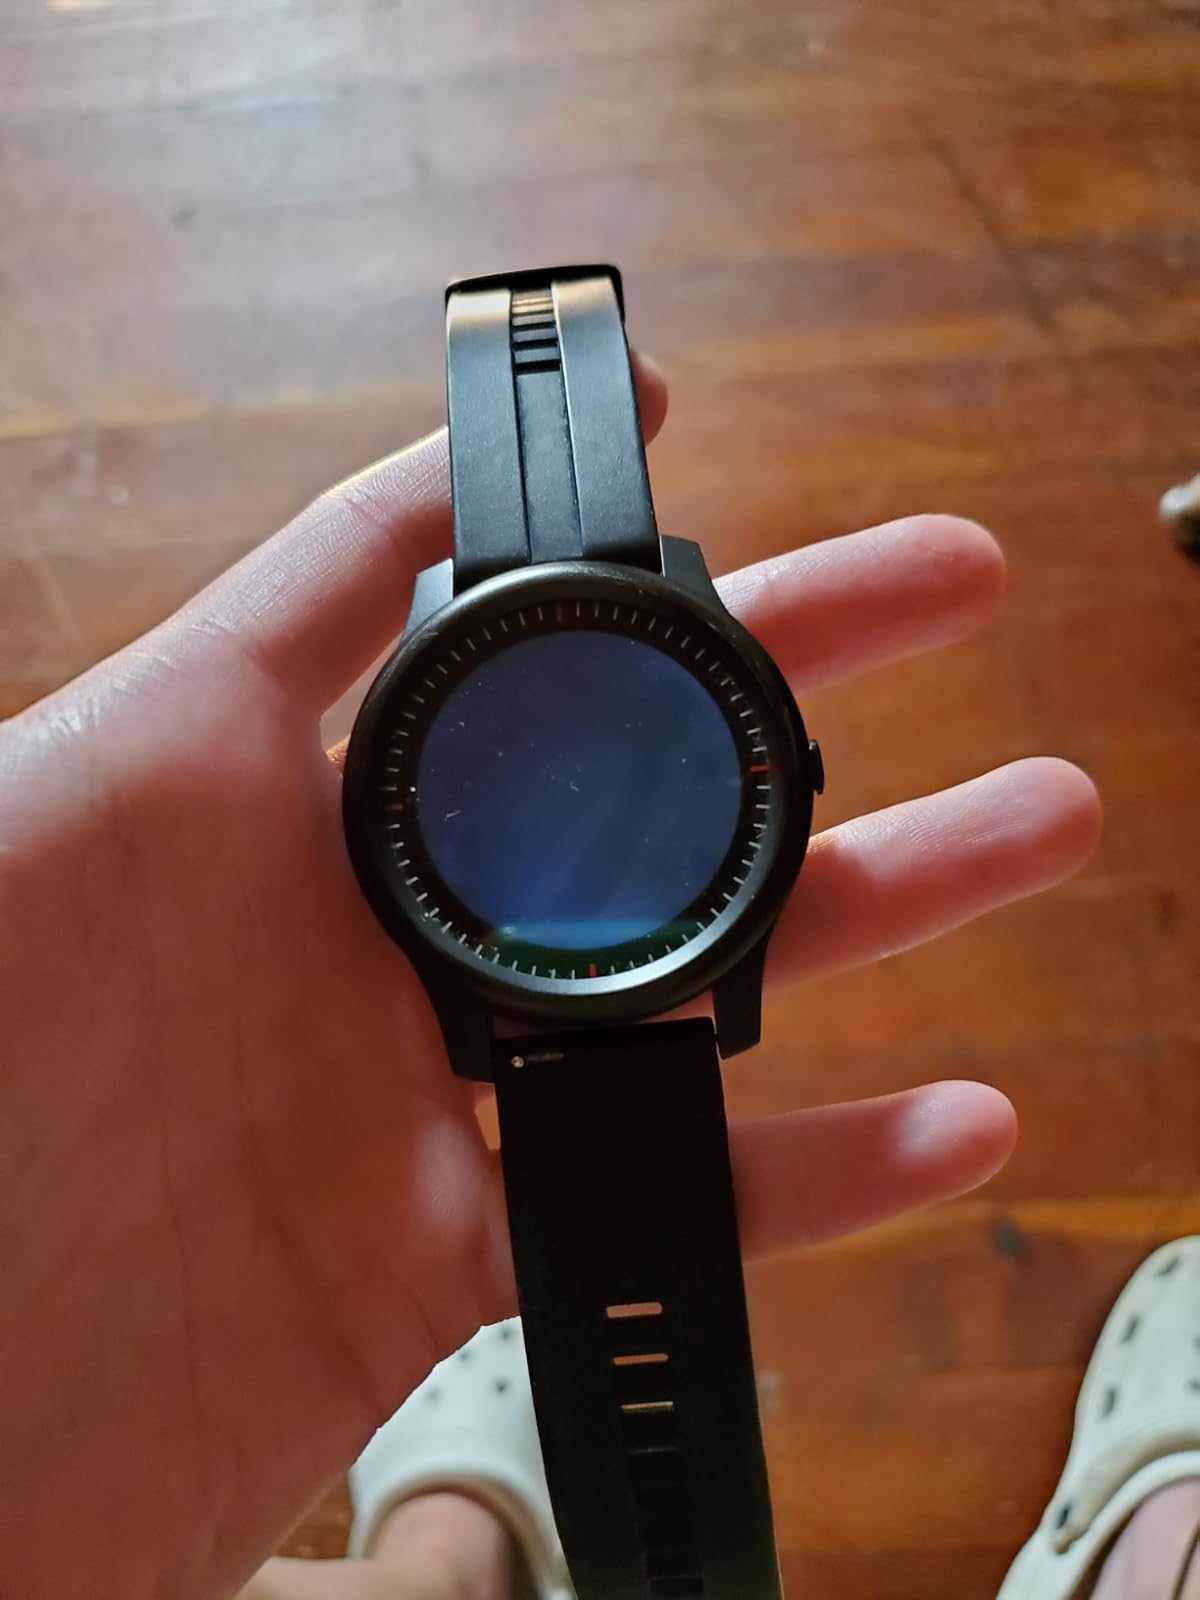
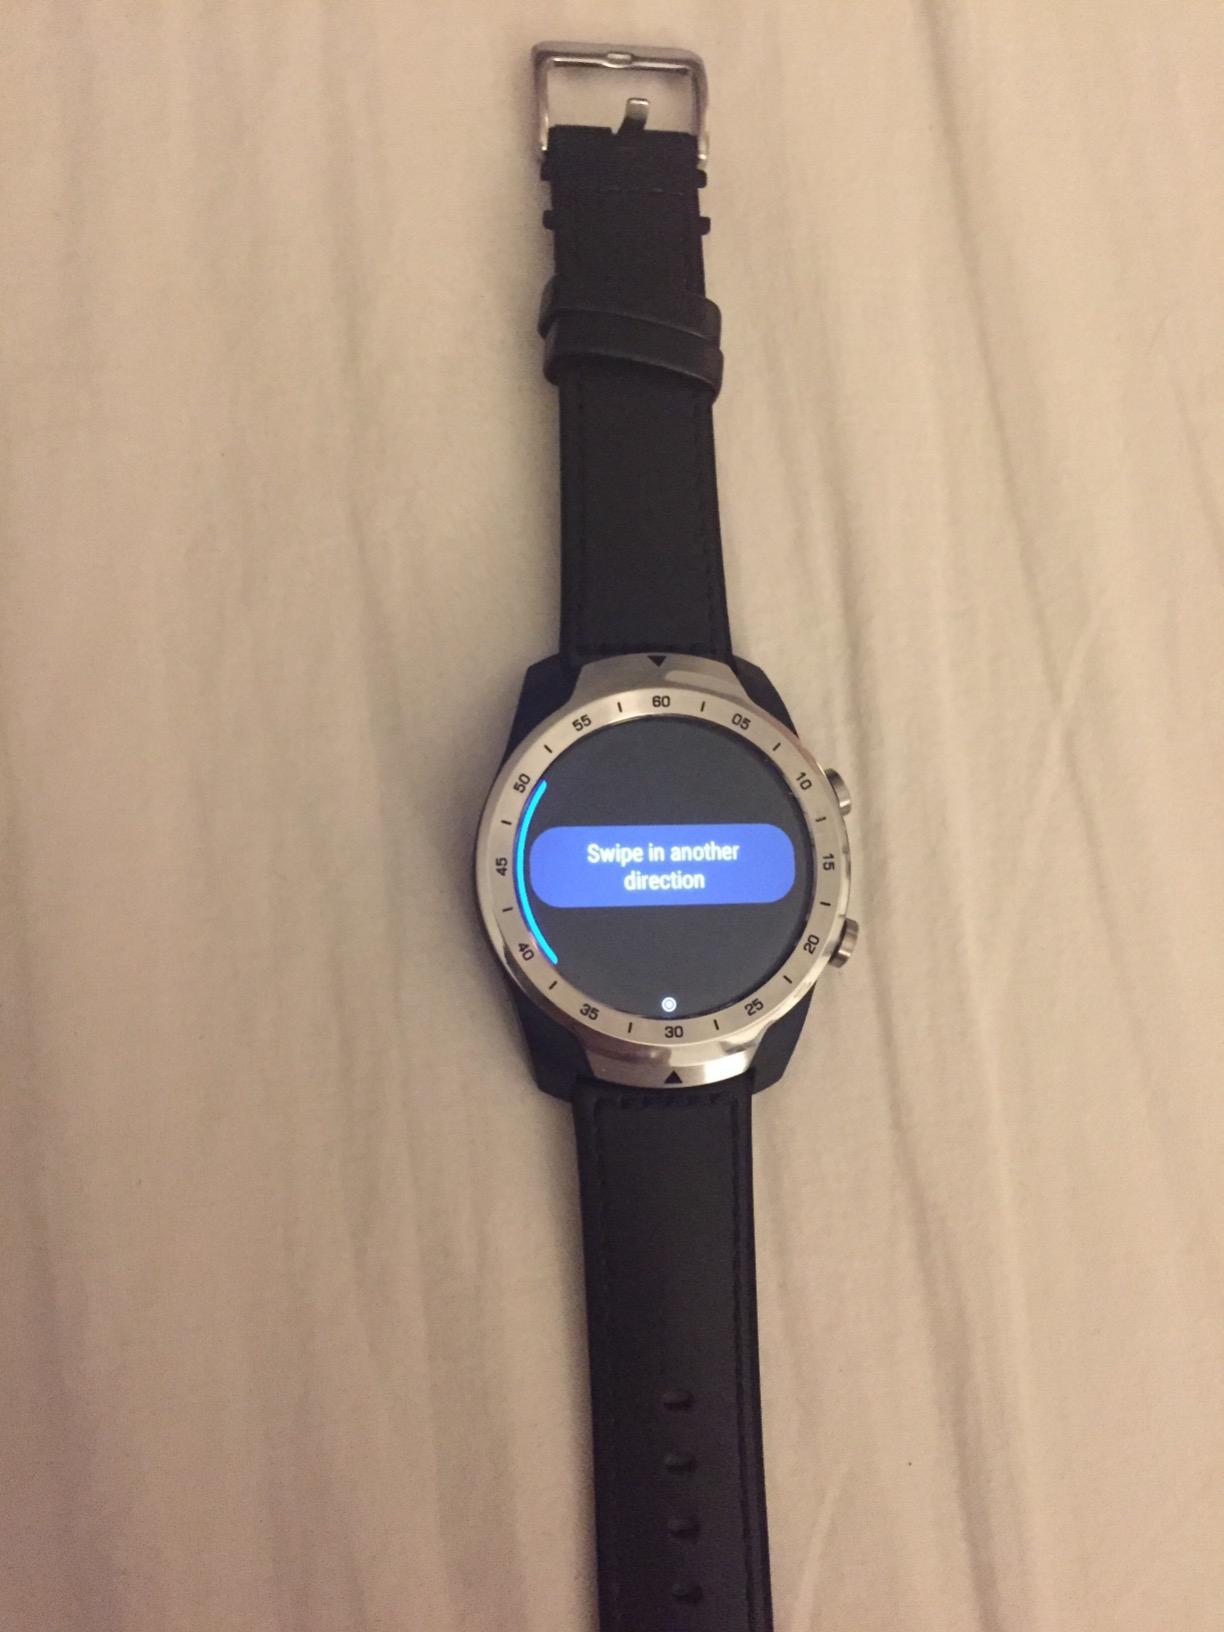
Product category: smartwatch
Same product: no